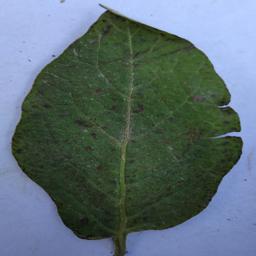
Etiqueta: Tizon_Temprano